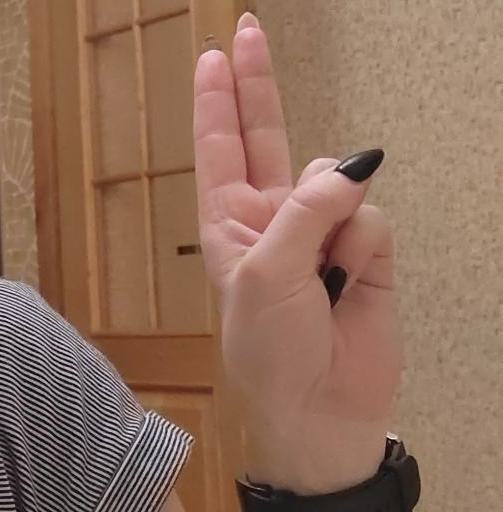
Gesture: two_up